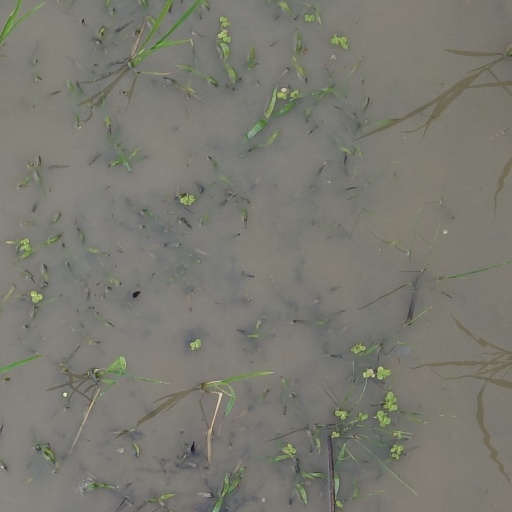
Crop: rice